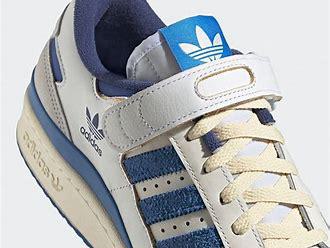
Brand: adidas
Model: originals Adidas Originals Forum 84